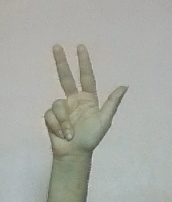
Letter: al